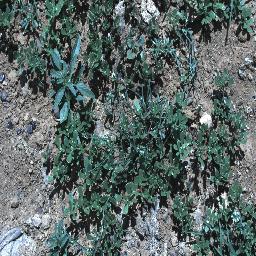
Label: negative